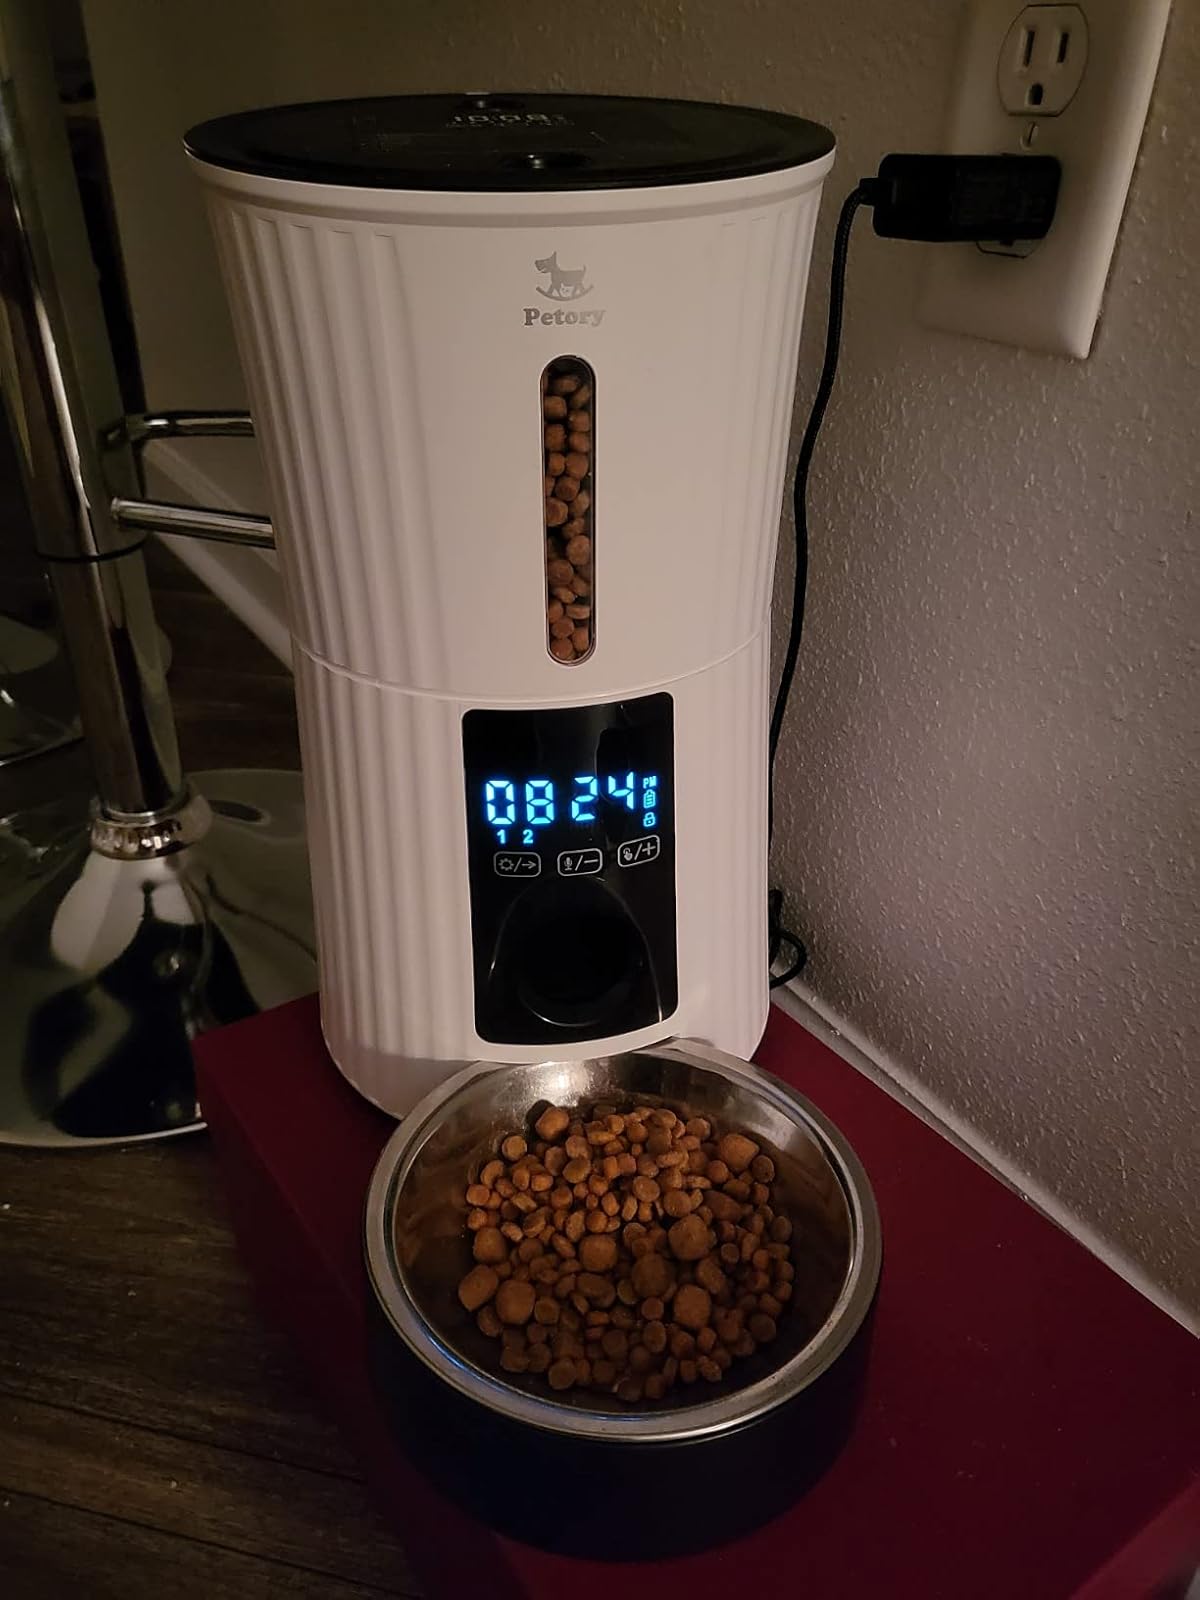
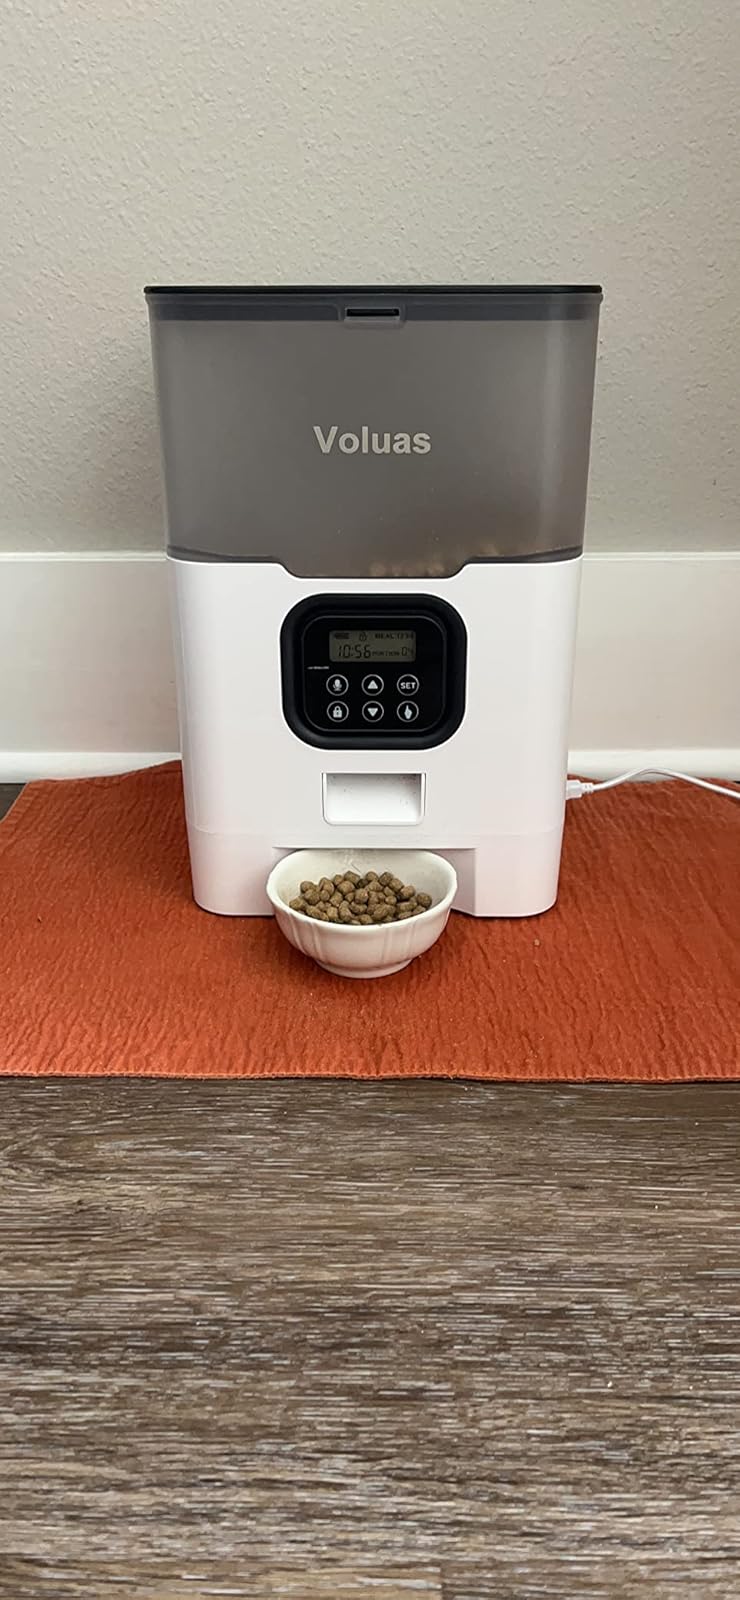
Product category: items_feeder
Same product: no